This Time (film)

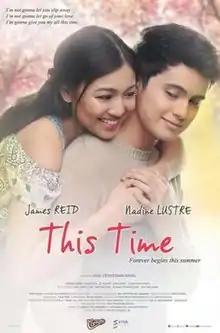

This Time is a 2016 Filipino romantic drama film directed by Nuel Crisostomo Naval, starring James Reid and Nadine Lustre. The film was loosely based on the Wattpad novel "That One Summer" by Aly Almario. It was released on May 4, 2016 by Viva Films. and made pesos on its first opening day of showing.